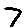
Label: 7